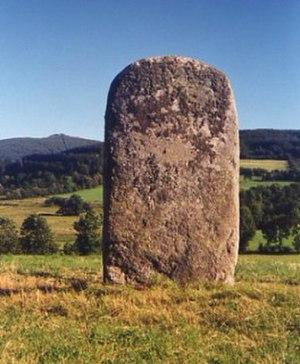
Cet article recense les monuments historiques français classés en 1883.
Lacaune est une commune française située dans le département du Tarn, en région Occitanie.